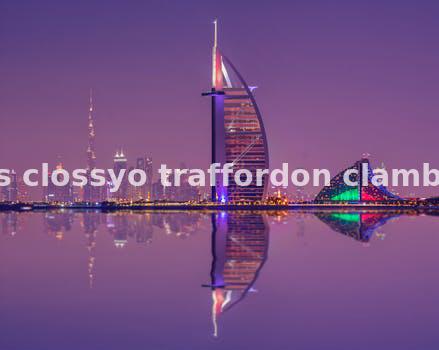
Label: Watermark